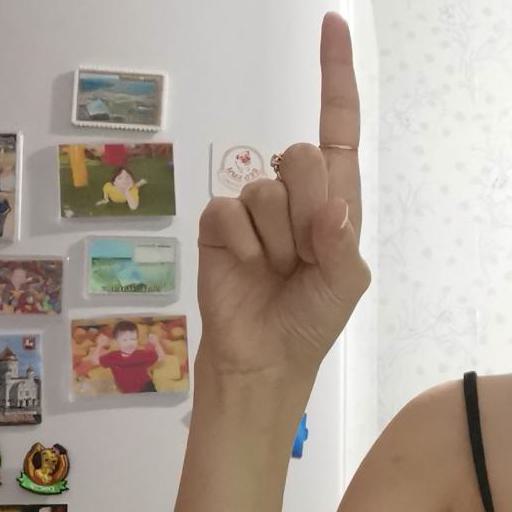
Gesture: one